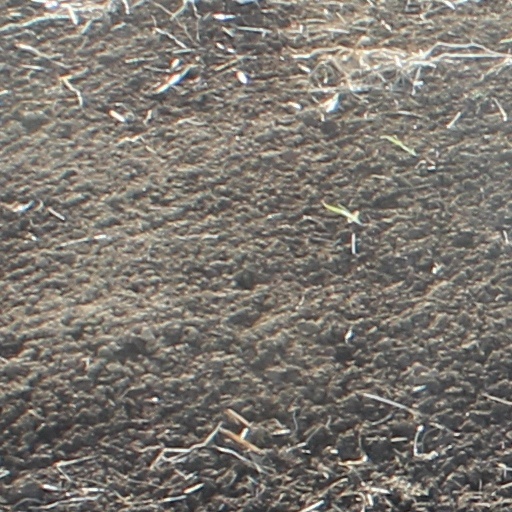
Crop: wheat